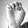
ASL letter: E